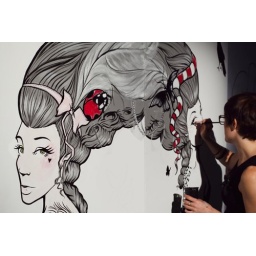
red bull fashion factory London Fashion Week live art: work in progress